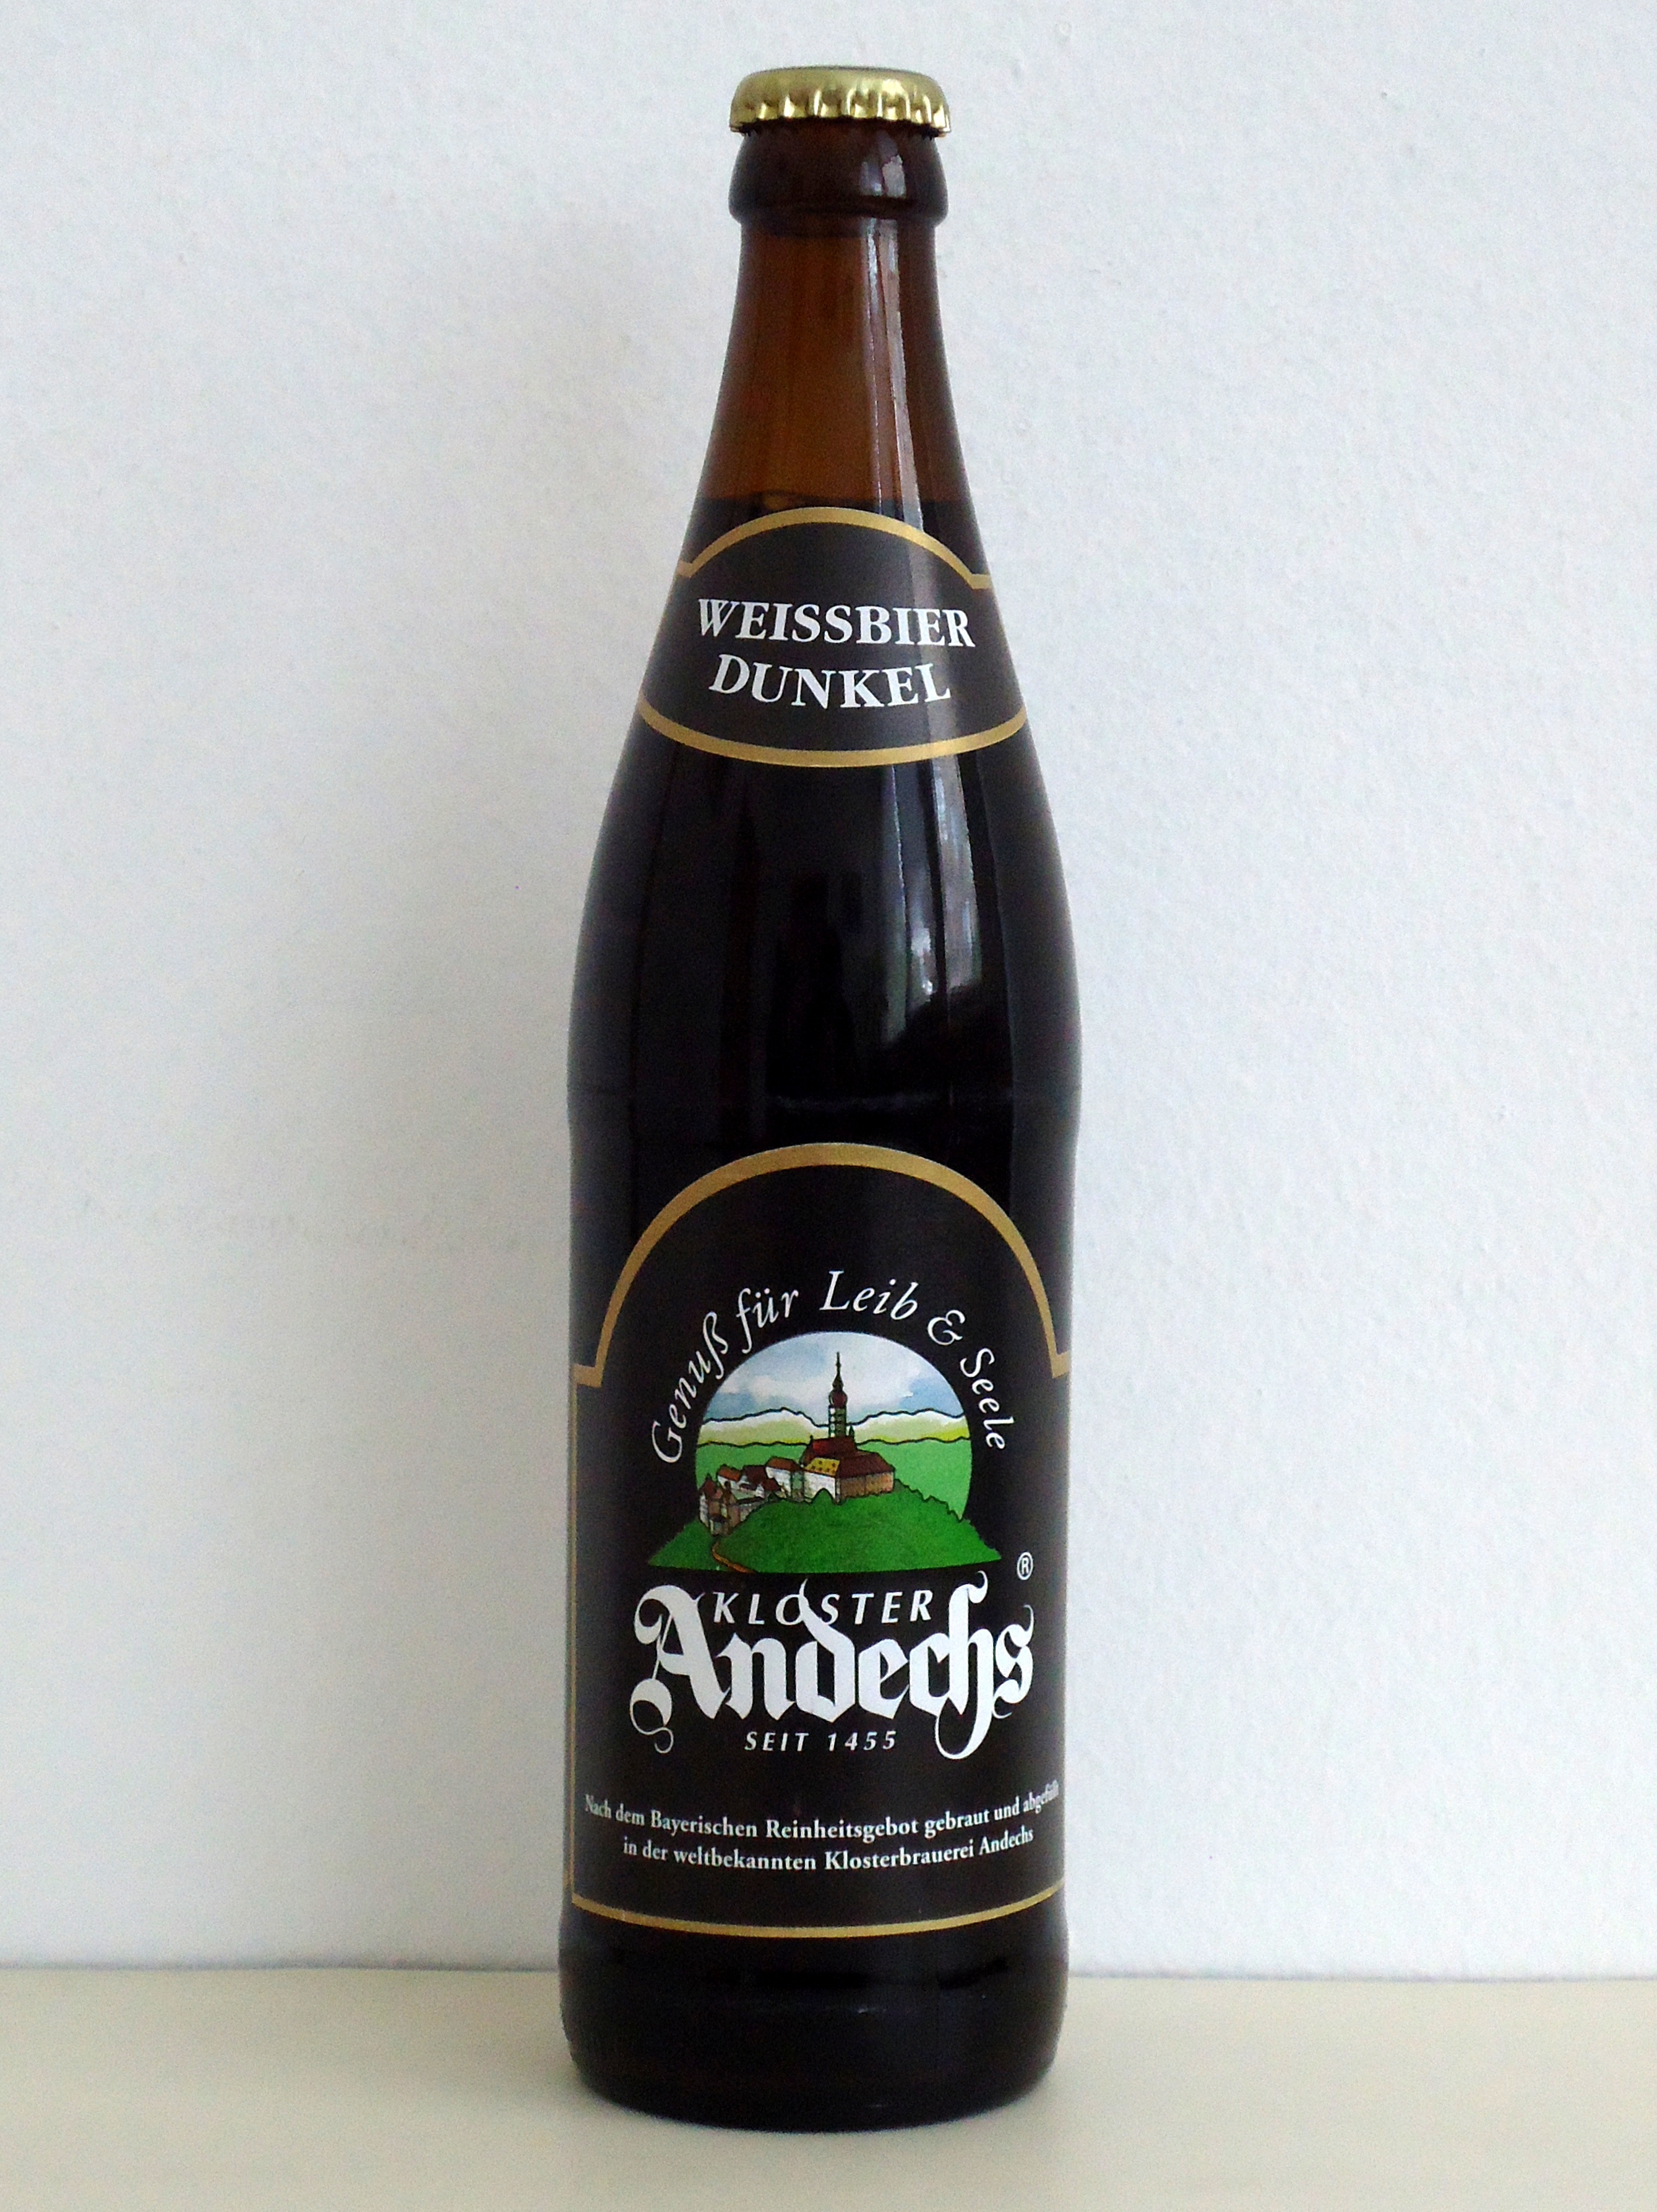
dark, drink, bottle, beer, glass bottle, lager, germany, beer bottle, brew, stout, ale, alcoholic beverage, andechser, weissbier